Meek Cutoff

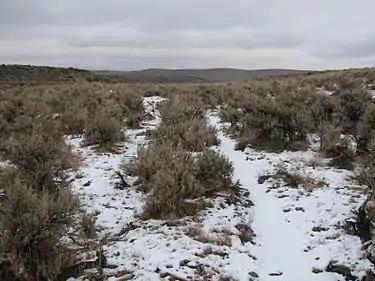
Ruts of Meek's and Elliott's wagons near Westfall, Oregon

When the train reached the springs at the south fork one group turned west while the other continued north. The larger group followed Samuel Parker up to Steen's Ridge where wagon ruts can still be seen today. Their goal was to follow the Crooked River. The smaller group with Solomon Tetherow continued west along the north side of Hampton Butte and then followed Bear Creek. Meek traveled with this smaller company. With the help of a Native American who guided the group to water in exchange for a blanket, they reached the Deschutes River where Cline Falls is today, and then followed the Deschutes north. This group suffered more for lack of supplies, so they sent a relief party ahead to The Dalles. The relief party thought it would be a two-day journey, but it took them ten days. When they arrived at The Dalles they were in a starving condition and so weak that some of the men needed help dismounting their horses.